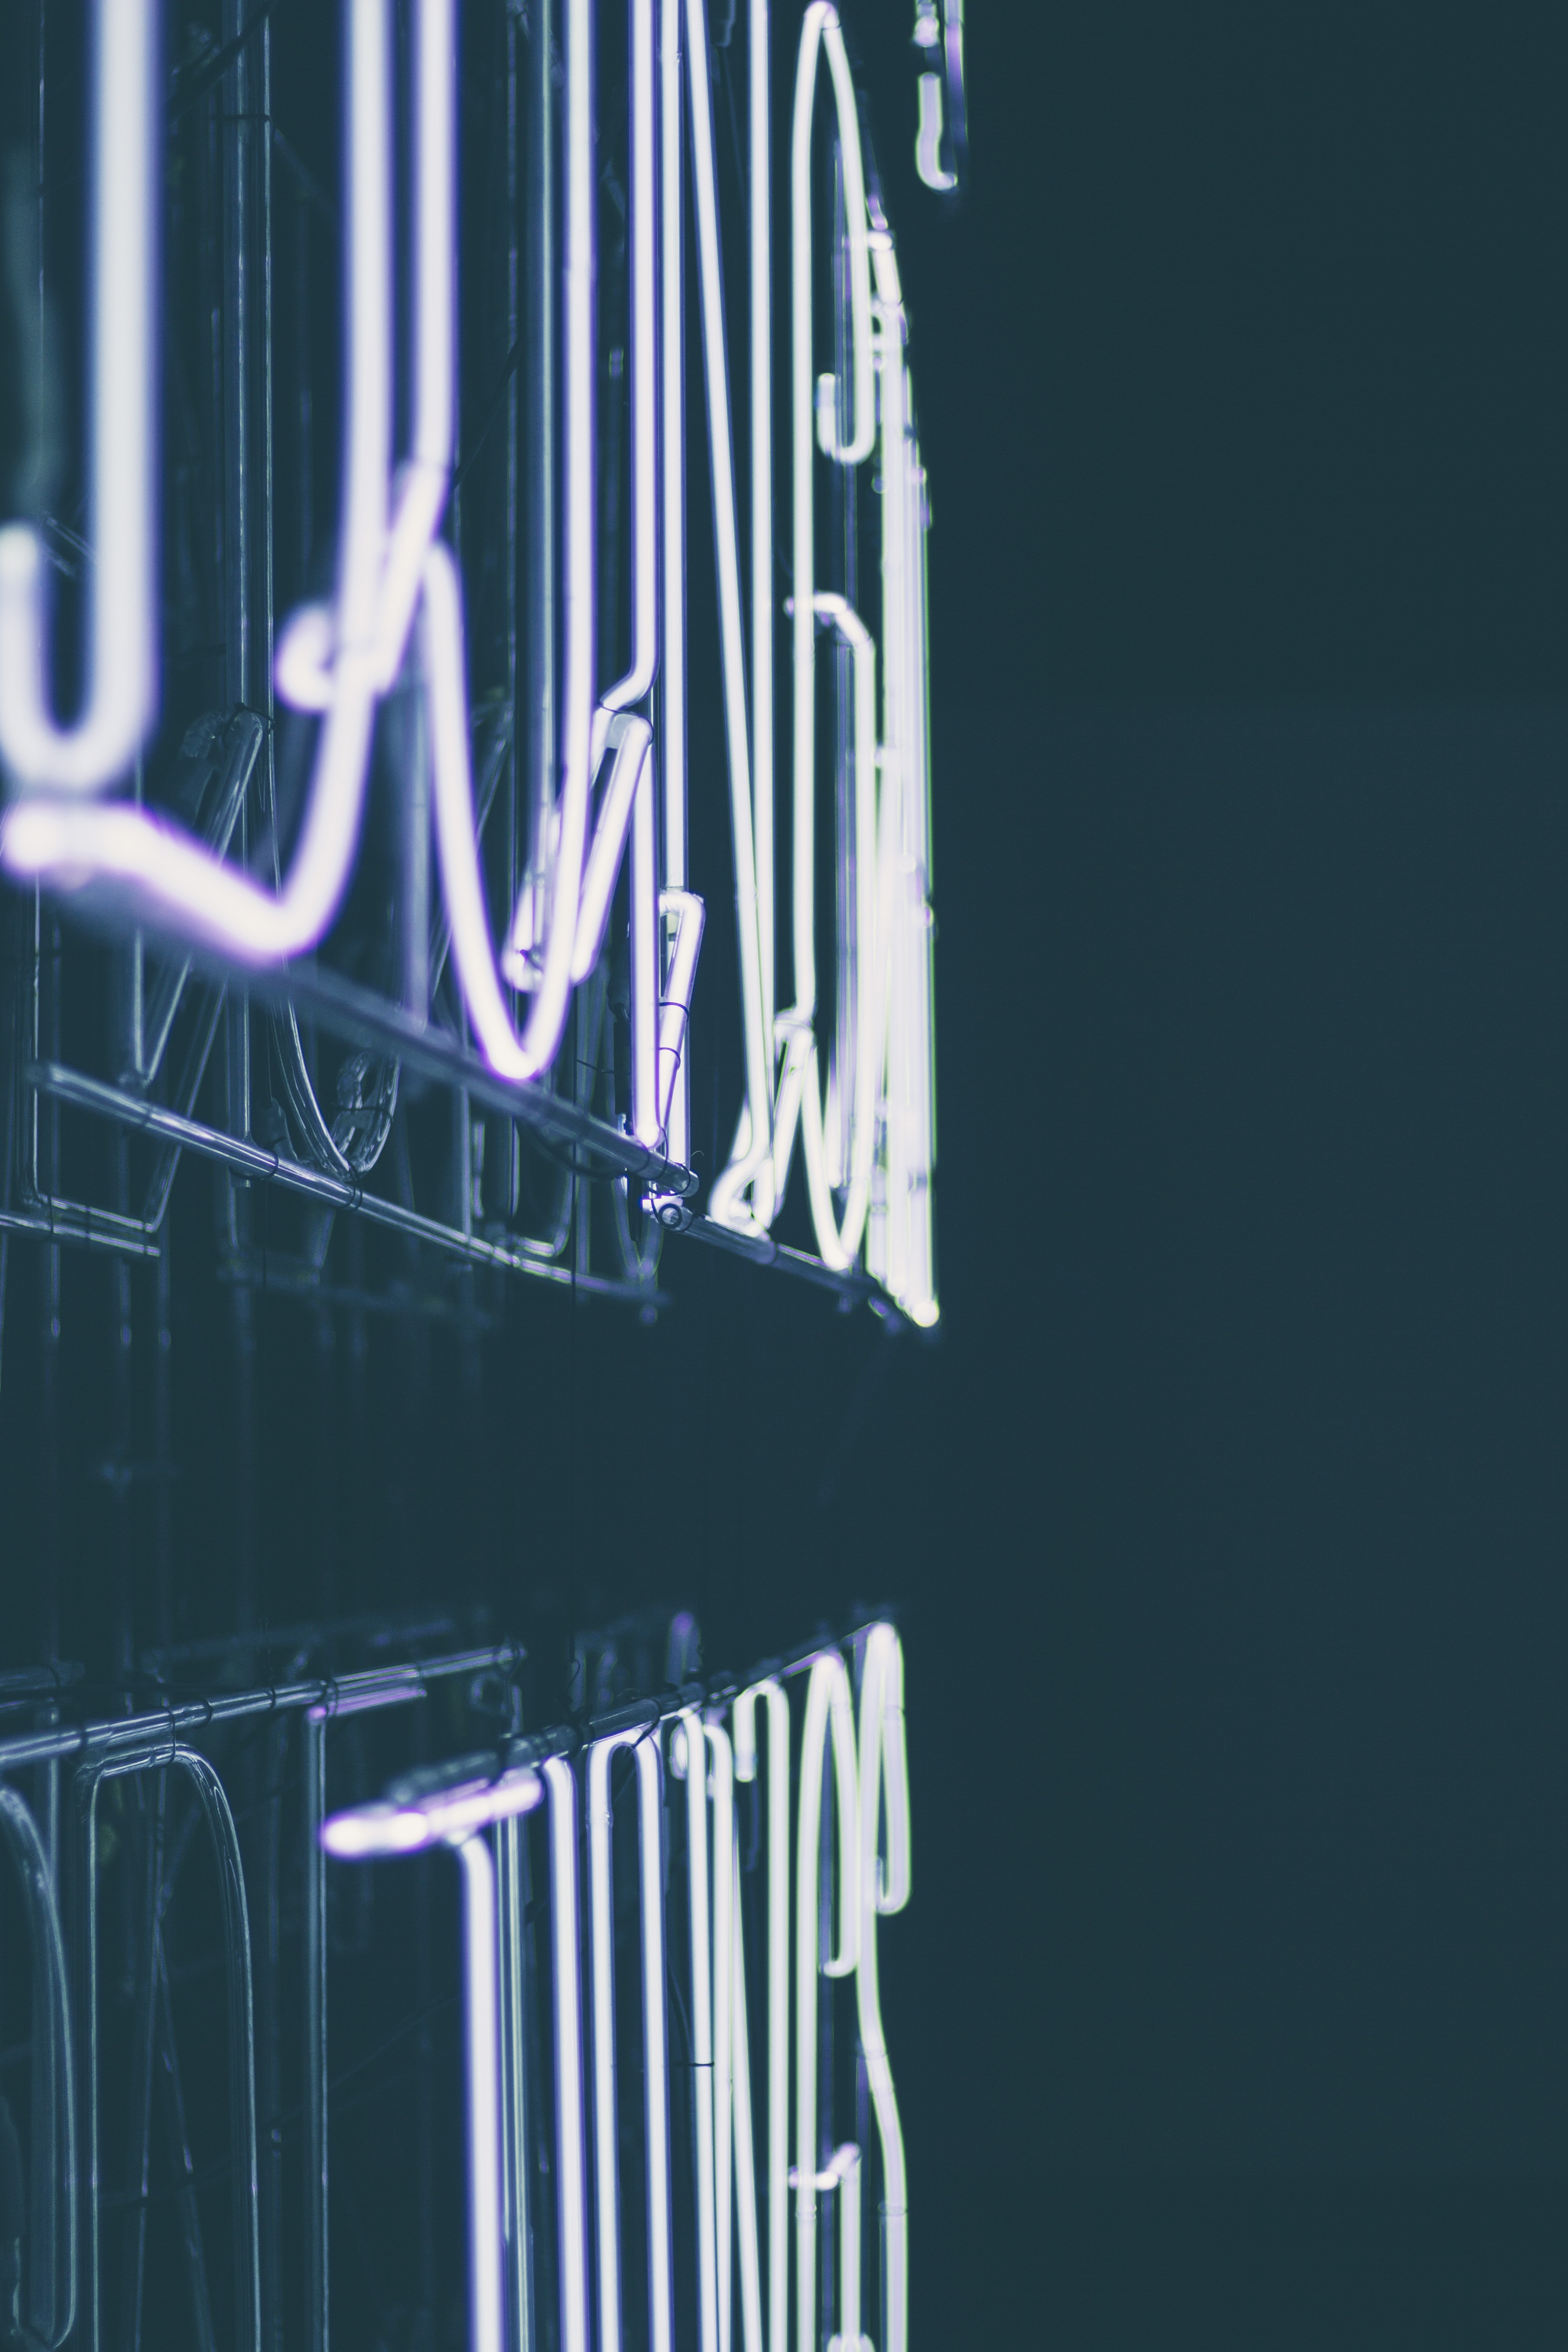
sign, color, blue, signage, illuminated, brand, font, lights, depth of field